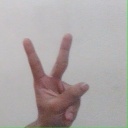
अक्षर: क